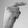
ASL letter: G